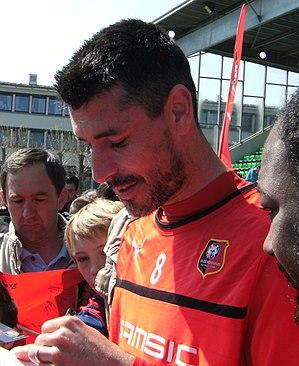
Photo prise lors d'un entraînement du Stade rennais au stade de Marville de Saint-Malo le 3 mai 2013. Julien Féret répond aux sollicitations des supporters.